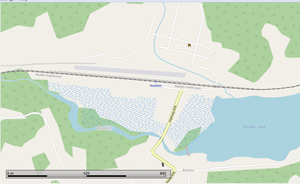
La gare de Redditt est une gare ferroviaire canadienne de la ligne principale transcontinentale du Canadien National. Elle est située à proximité de la communauté de Redditt dans la partie non-organisée du territoire de la ville de Kenora dans le territoire du nord-ouest de la province de l'Ontario.